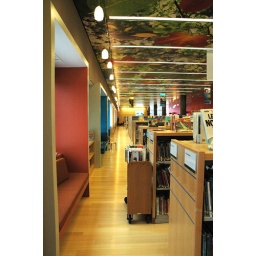
Each of the windows on the front side acts as an individual reading nook with built in window seats.